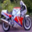
Label: motorcycle